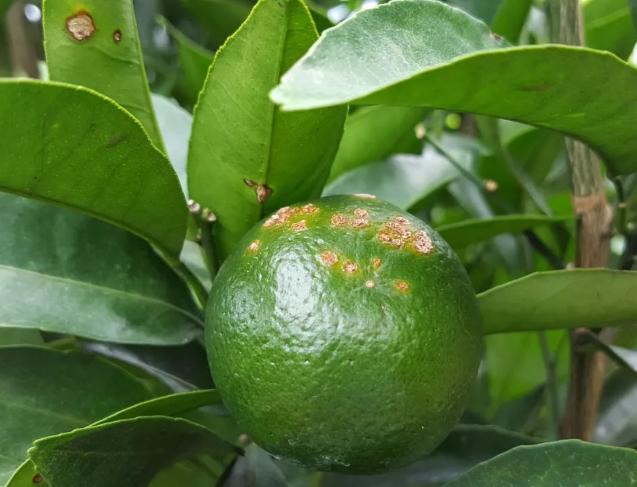
Plant: Citrus
Disease: citrus canker